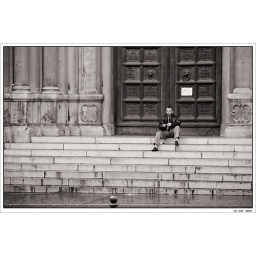
People in Brussels in black and white